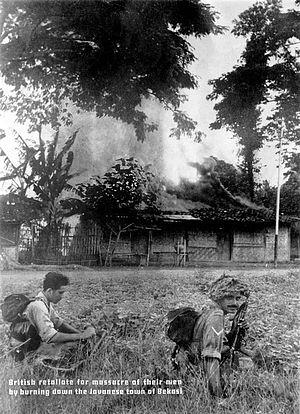
La révolution nationale indonésienne, ou guerre d'indépendance indonésienne, est un conflit armé et une lutte diplomatique entre l'Indonésie et les Pays-Bas, ainsi qu'une révolution sociale. Elle s'est déroulée de 1945 à 1949, entre la déclaration d'indépendance de l'Indonésie et la reconnaissance de l'Indonésie en tant qu'État indépendant par les Pays-Bas, 27 décembre 1949. Les Indonésiens appellent ces quatre ans de conflit armé « Revolusi ».